Randolph Air Force Base

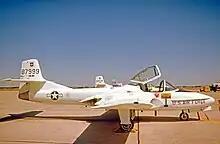
T-37B Tweet primary trainer of 559 FTS, 12 FTW, at Randolph AFB in 1975

In June 1941, the Air Corps became the Army Air Forces. Basic flying training at Randolph continued until March 1943, when the Army Air Forces Central Instructors School (CIS) was created. For the next two years, training instructors for ground schools, instructor pilots (including civilian contract instructors) for all three phases of flying training, and officers destined for administrative duties at air training command bases were trained by the CIS. Randolph produced 15,396 instructor graduates from this course before it moved to Waco Field in 1945. When the CIS moved to Waco Field it was replaced by the Army Air Forces pilot school, which specialized in transition training for B-29 bomber pilots, copilots and engineers. Primary pilot training returned to Randolph from Goodfellow Field in December 1945. Class 42-X gave 235 pilots their wings in an experimental course that sent pilot candidates directly to instructor training without first attending primary school, but though the course was considered a success, AAF Flying Training Command rejected its adoption. The Central Instructors School returned to Randolph in November 1945, was redesignated the AAF Pilot Instructors School, and relocated to Barksdale Field, Louisiana, on 12 March 1946.